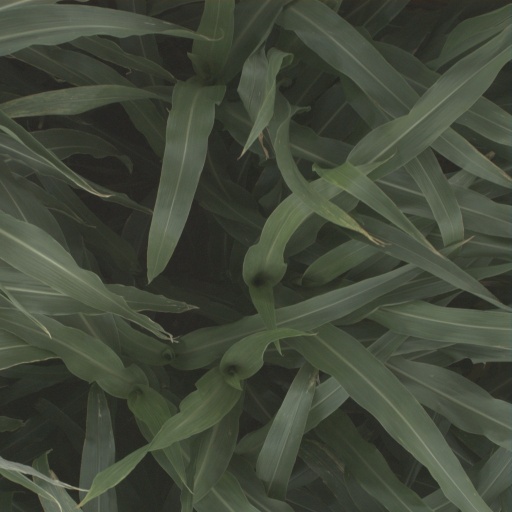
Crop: sorghum